Answer in natural language. Estimate the real world distances between objects in the image. Which object is closer to dark brown colour shelving unit, Doorway or black metal chair? Choose between the following options: black metal chair or Doorway
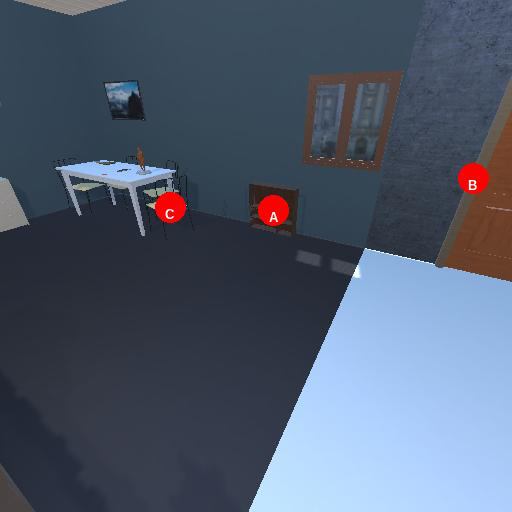
<answer>black metal chair</answer>